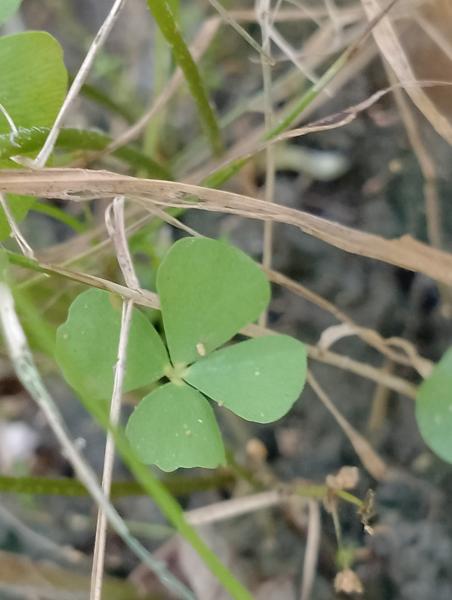
Weed species: Marsilea minuta